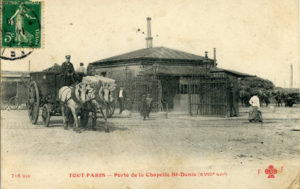
Paris, Porte de la Chapelle Saint Denis, vers 1900
La porte de la Chapelle, de son nom complet porte de la Chapelle-Saint-Denis est l'une des 17 portes percées dans l'enceinte de Thiers au milieu du XIXᵉ siècle pour protéger Paris, en France.